Adi Yussuf

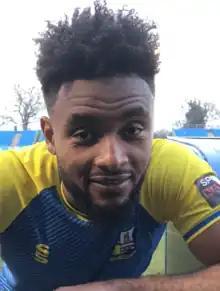
Yussuf in 2019

Abdillahie Abdalla Yussuf (born 20 February 1992) is a Tanzanian professional footballer who plays as a striker for Redditch United on loan from Halesowen Town.